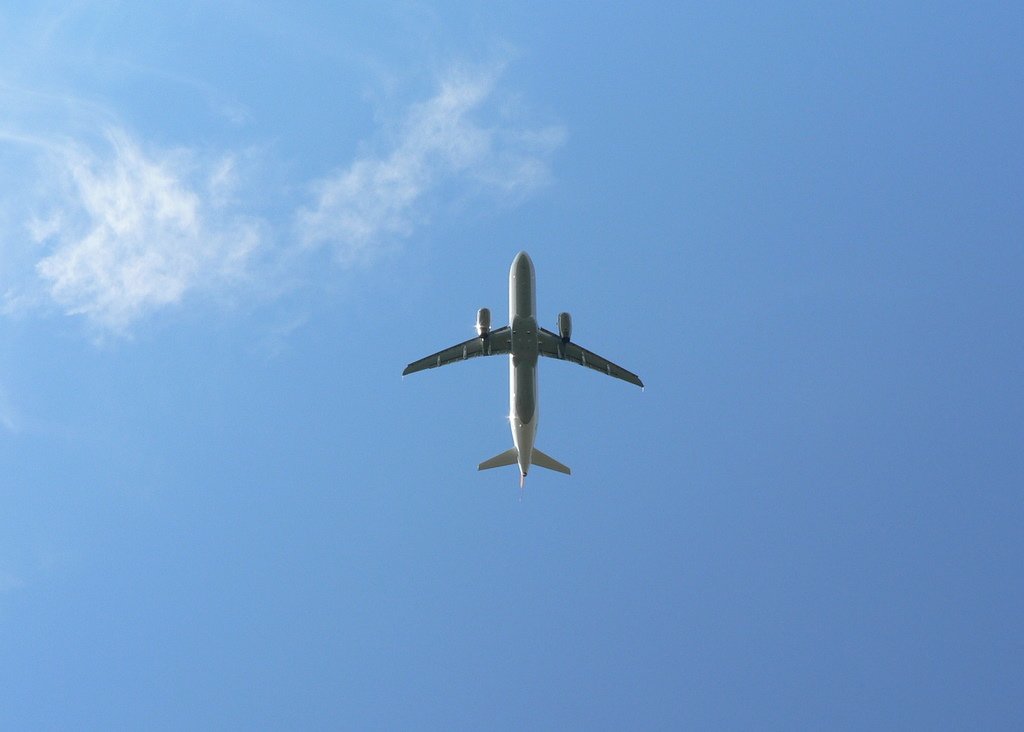
wing, sky, fly, travel, airplane, aircraft, transport, vehicle, airline, aviation, flight, blue, start, passengers, airliner, landing, bottom, air show, go away, air force, aerobatics, air travel, atmosphere of earth, general aviation